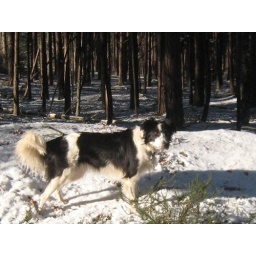
Little Pippa dog standing in the snow, watching intently in the hope someone would throw her a stick.